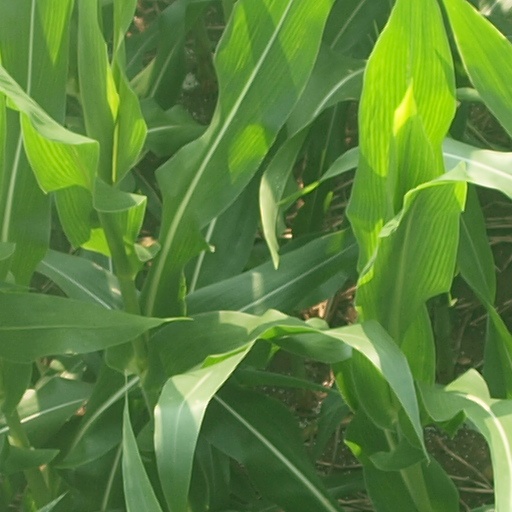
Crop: maize; corn